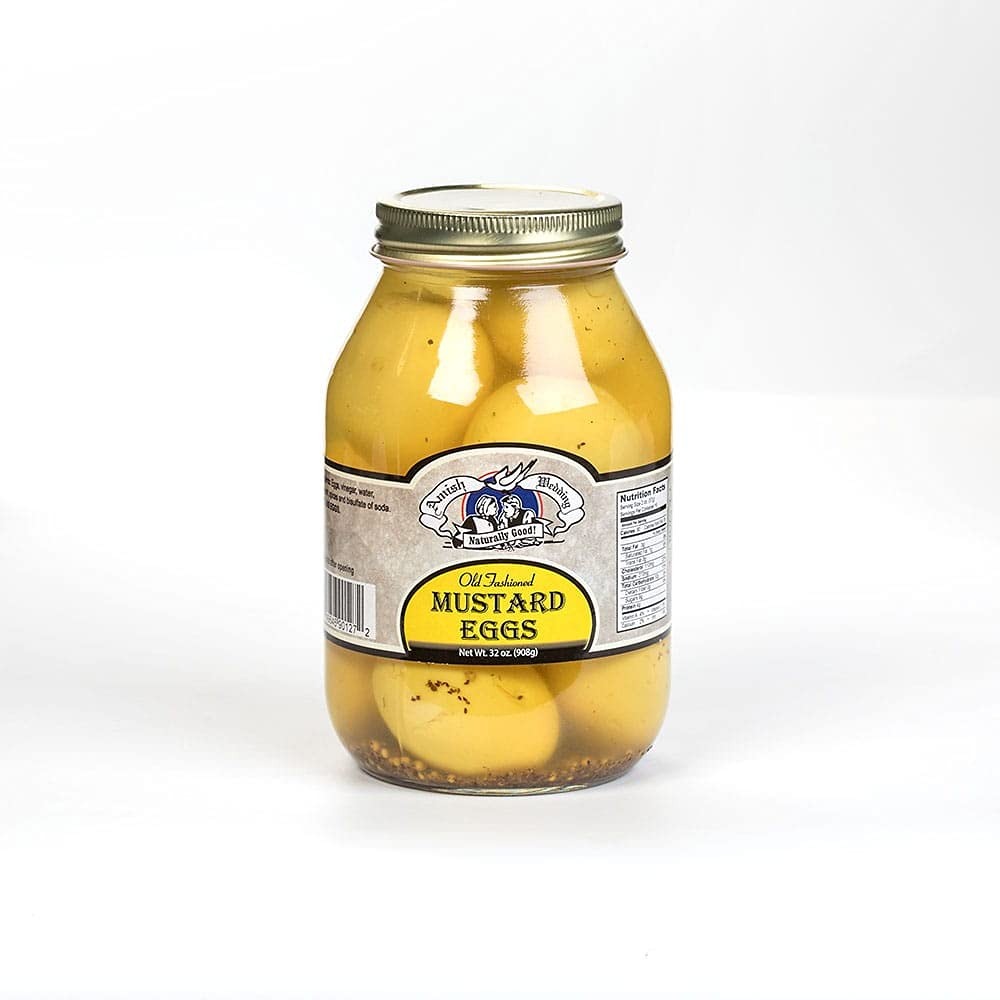
Item Name: Amish Wedding Pickled Mustard Eggs 32oz
Bullet Point 1: Ready for supper - no fuss on your part
Bullet Point 2: Locally-made near our store
Bullet Point 3: Packaged in glass jars
Bullet Point 4: 32 oz jar
Bullet Point 5: USA made in OhioIngredients: Contains eggs, vinegar, water, sugar, salt, spices and bisulfate of soda. Refrigerate after opening.
Product Description: Discover the distinct flavor of mustard eggs. Try Amish Wedding's Mustard Eggs. You’ll love them! They are a great addition to any meal. Try them on a green salad, deviled eggs, or potato salad.<br><br>Ingredients: Eggs, vinegar, water, sugar, salt, spices, bisulfate of soda. CONTAINS EGGS
Value: 32.0
Unit: Ounce

Price: 24.98